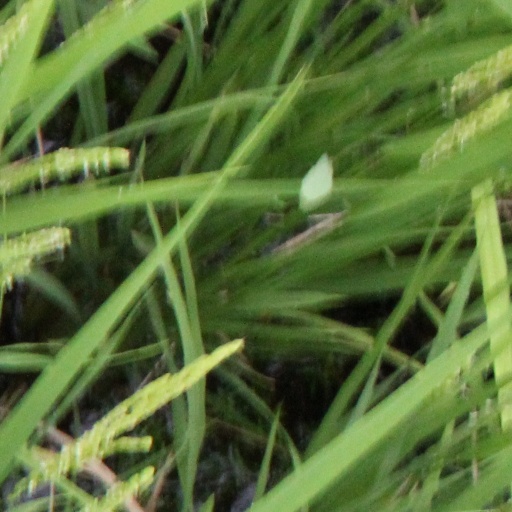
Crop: rice